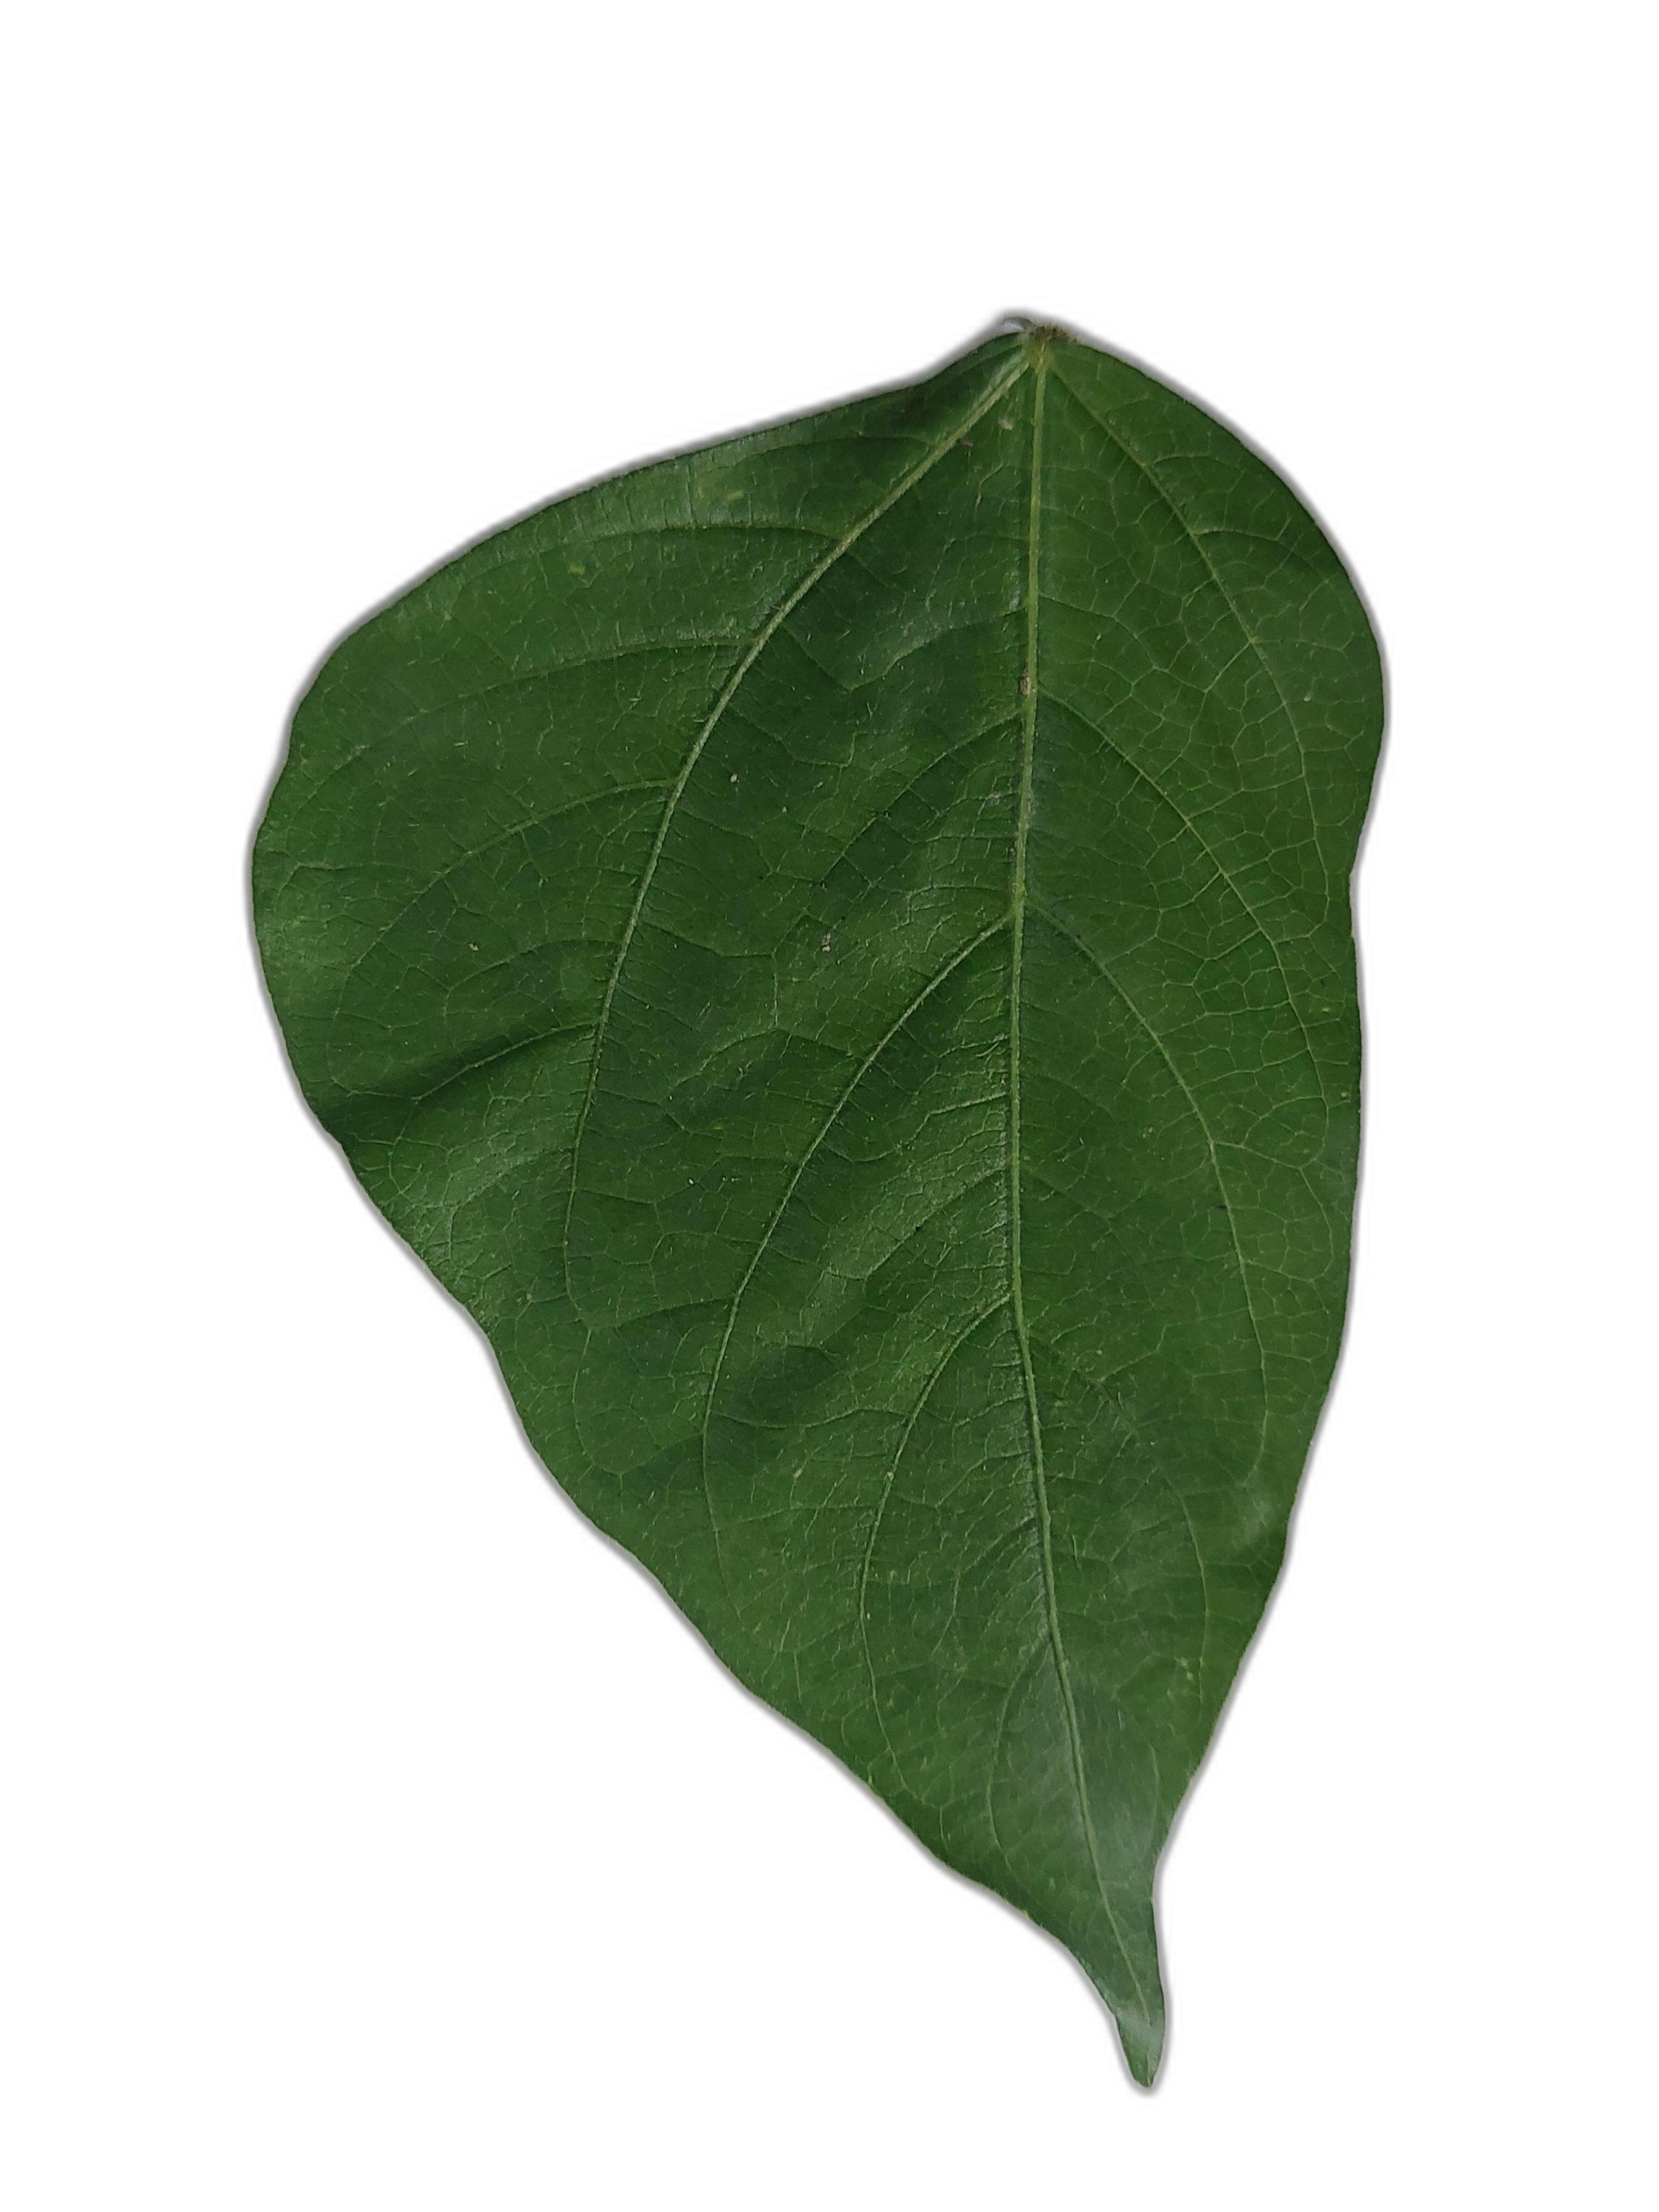
Label: Healthy